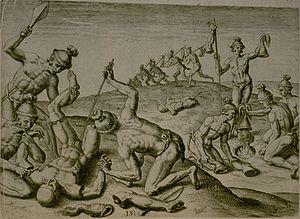
Au premier plan à gauche, trois Indiens ont scalpé un ennemi mort